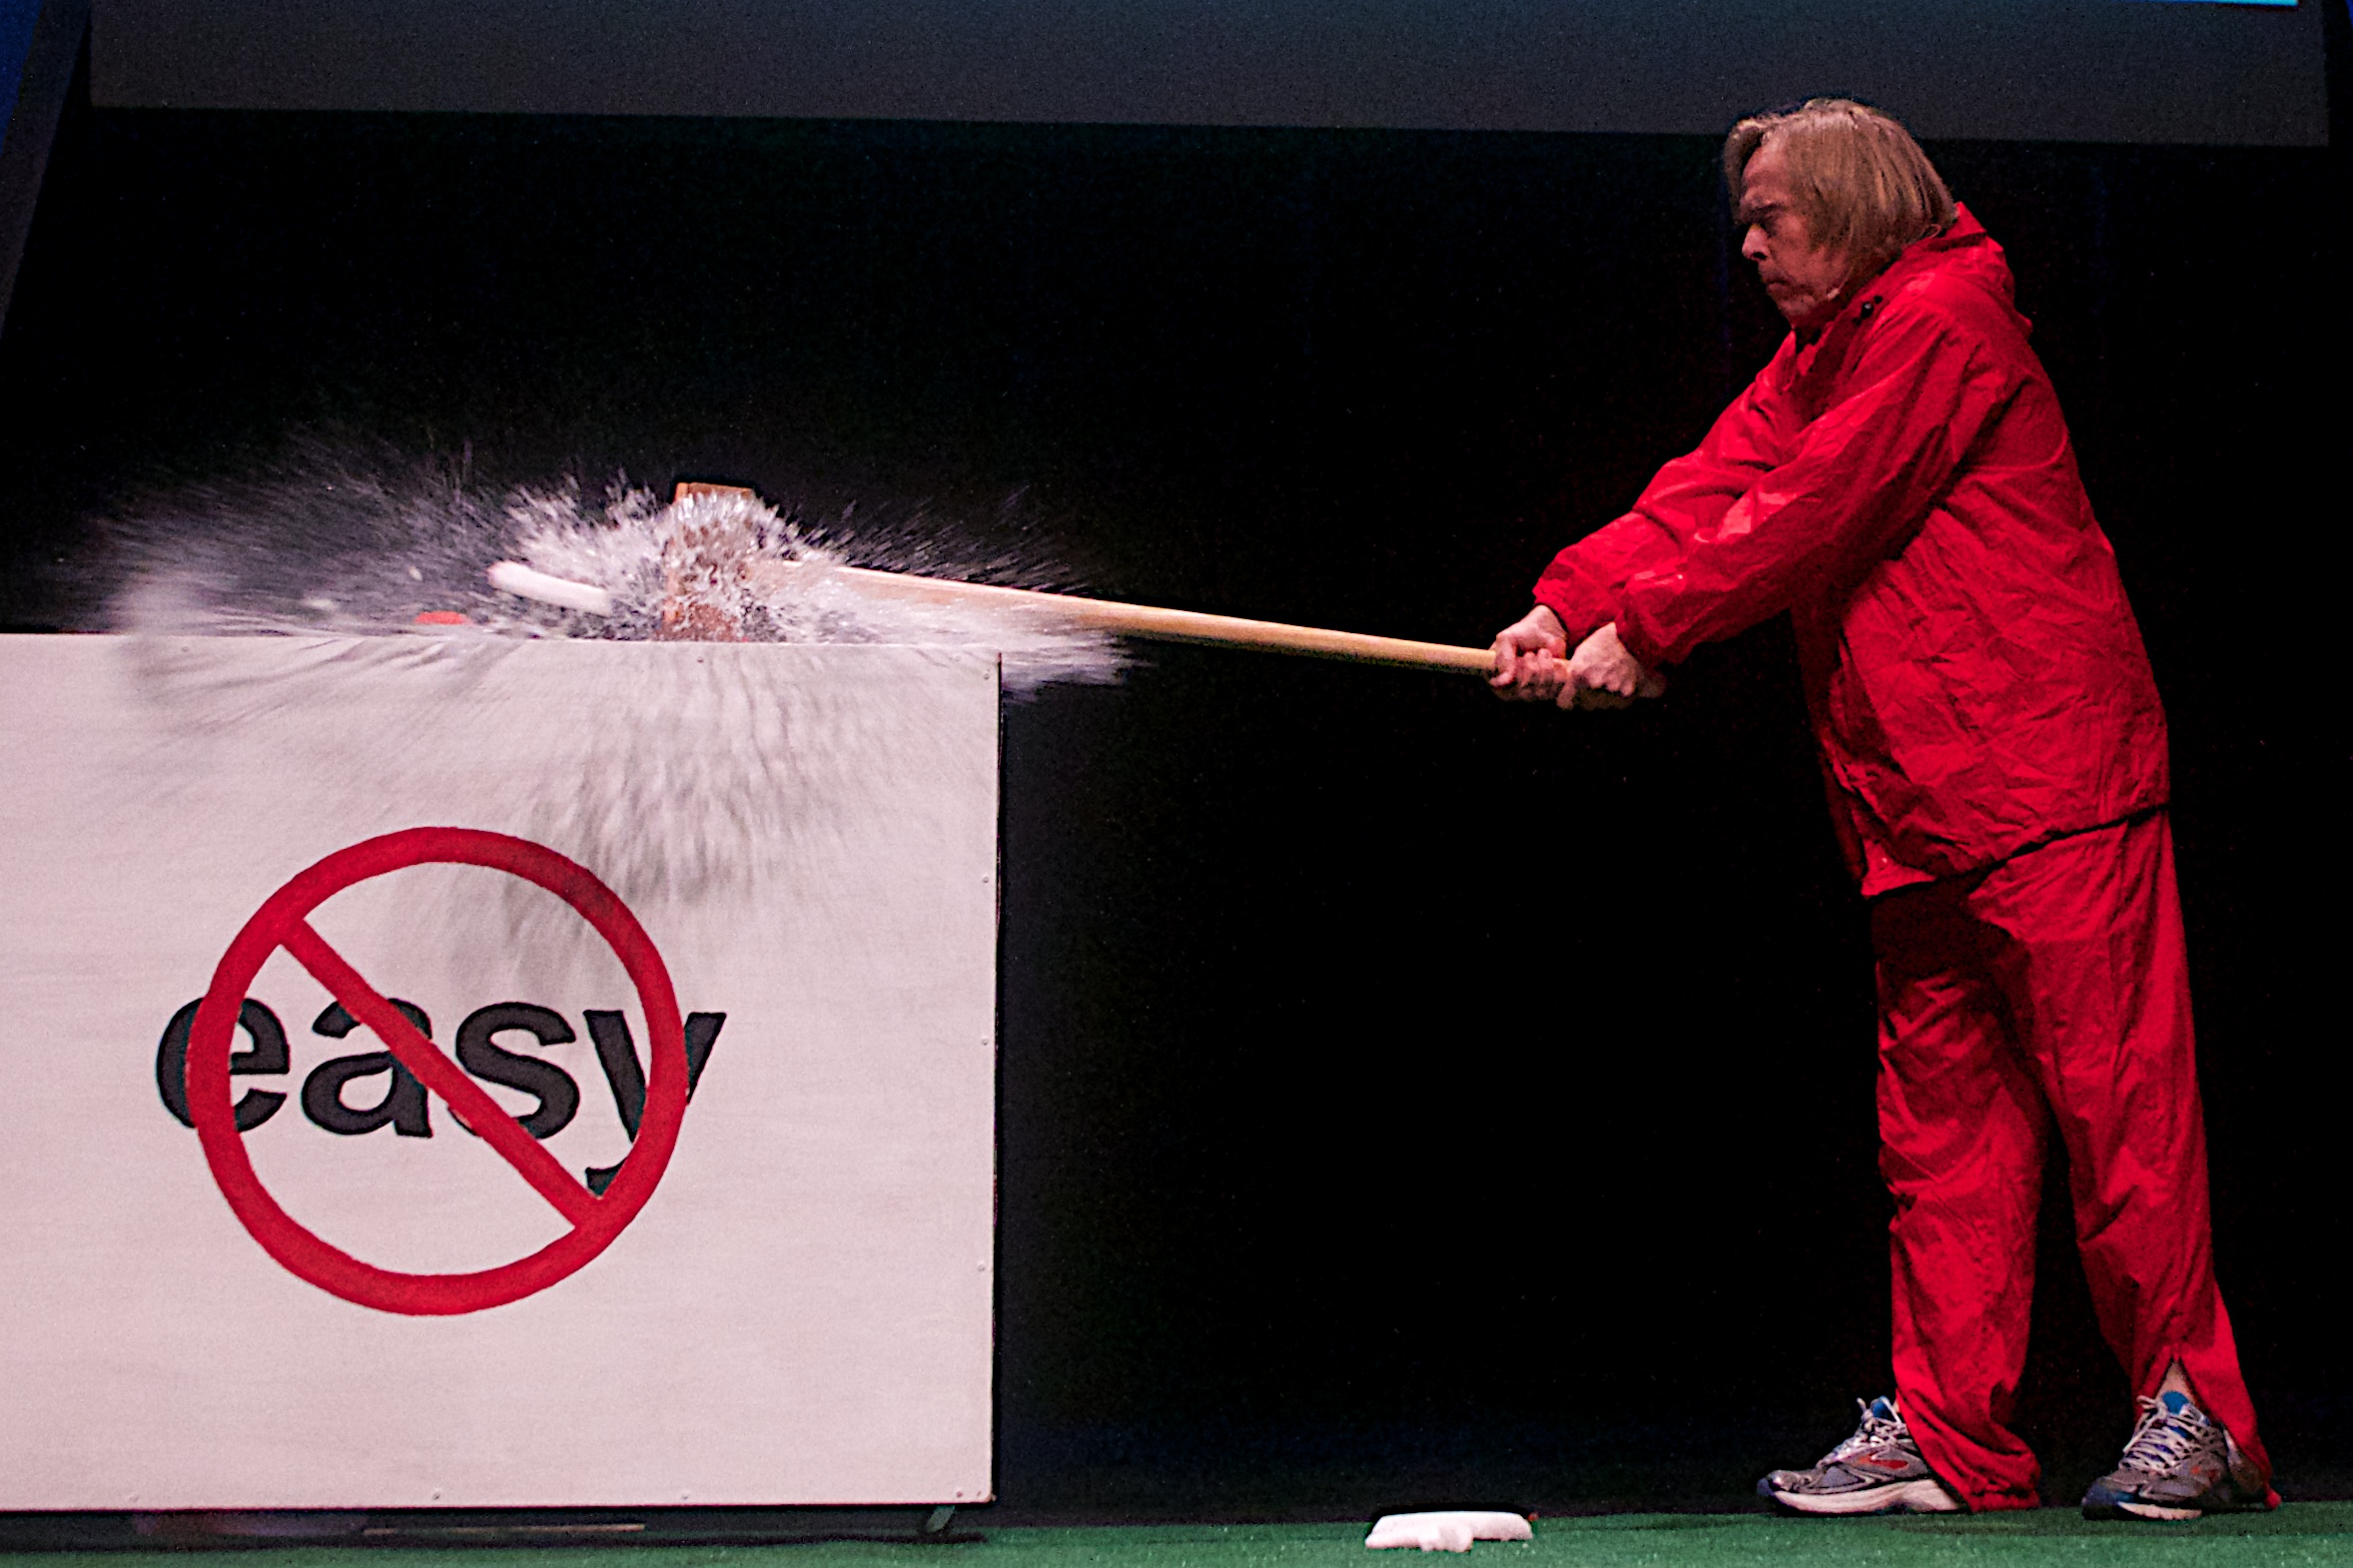
red, stage, scctechtalks